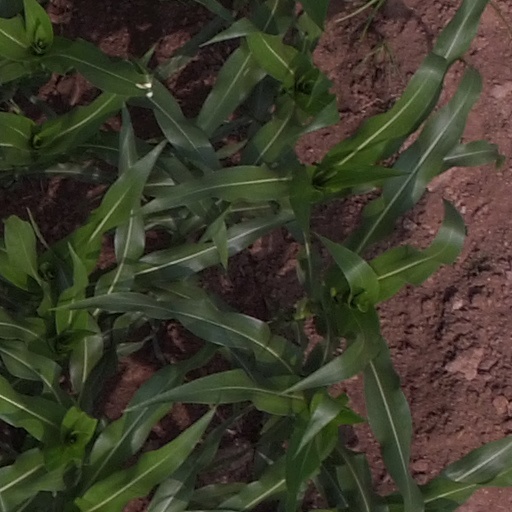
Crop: maize; corn